David Spiegelhalter

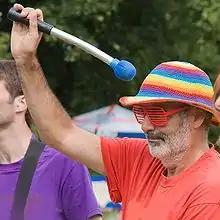
David Spiegelhalter playing with Arco Iris Samba band, July 2009

In 2012, Spiegelhalter hosted the BBC Four documentary "Tails You Win: The Science of Chance" which described the application of probability in everyday life. He also presented a 2013 Cambridge Science Festival talk, "How to Spot a Shabby Statistic" at the Babbage Lecture Theatre in Cambridge.